Ratafia

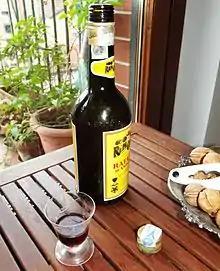
Ratafià of Andorno, Italy

Ratafia is a broad term used for two types of sweet alcoholic beverages, a flavouring essence whose taste resembles bitter almonds, later to a ratafia flavoured biscuit, a biscuit to be eaten along with ratafia, and later still, to a cherry variety.